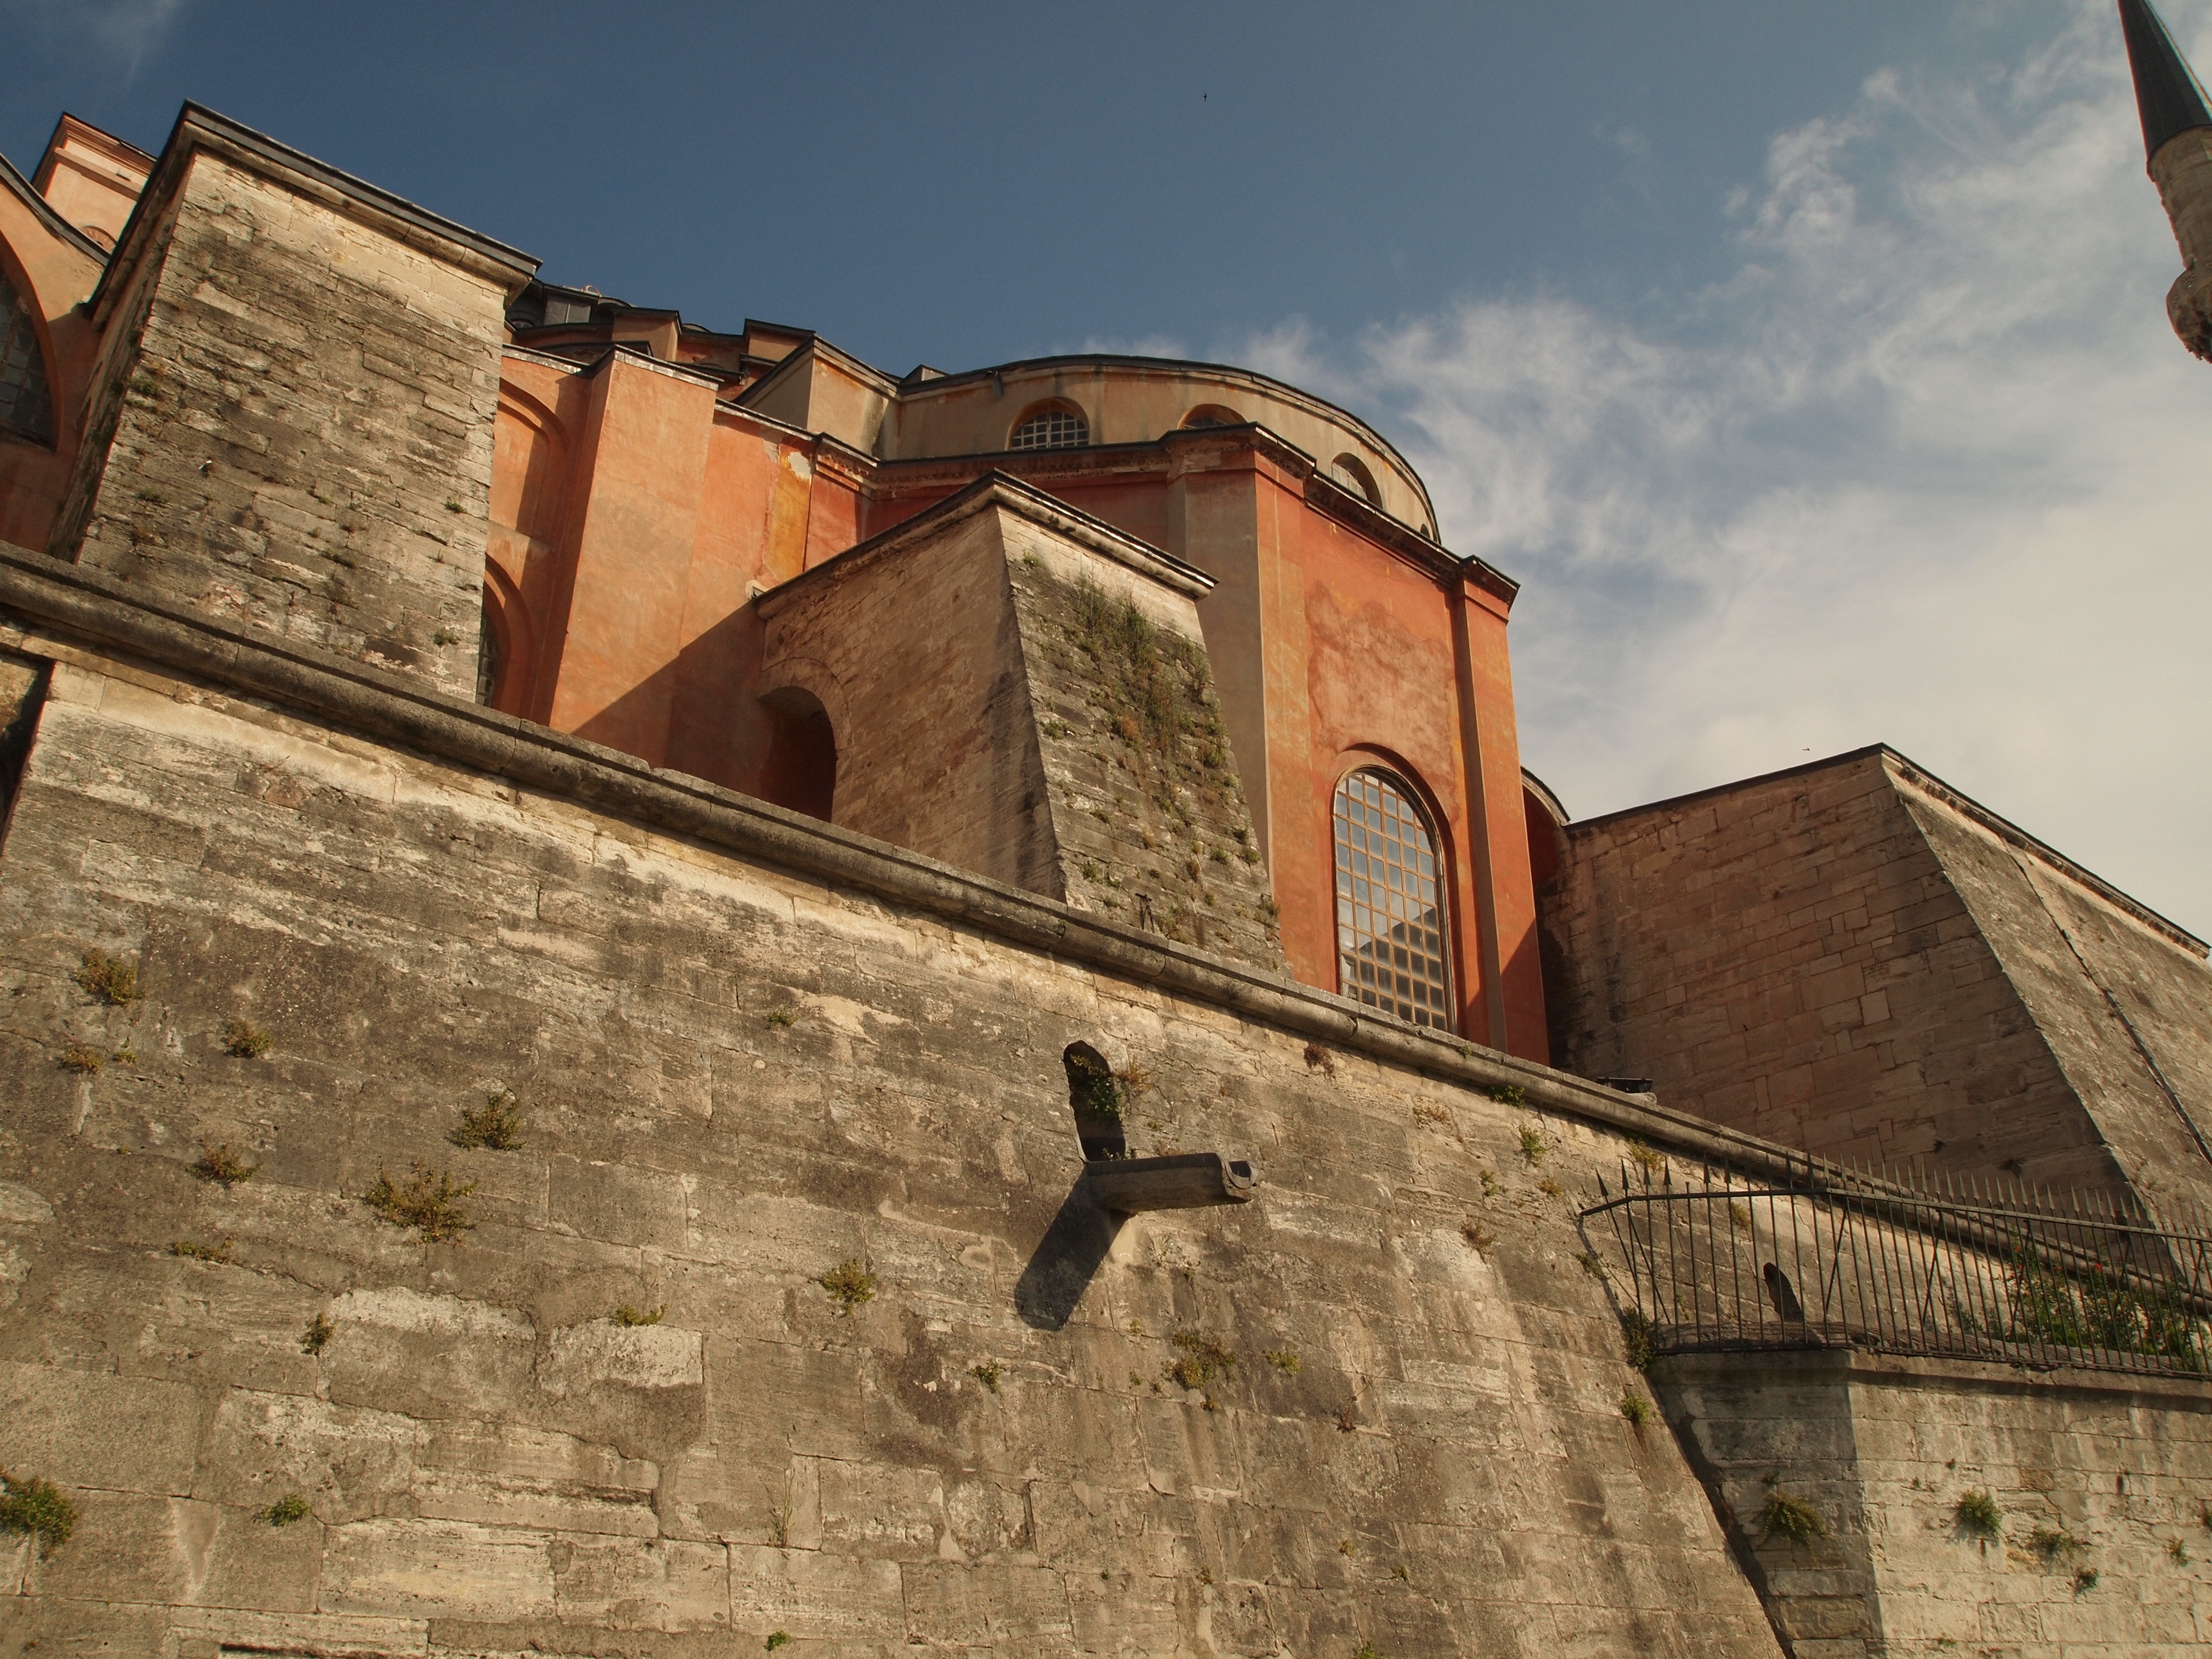
architecture, town, roof, city, wall, facade, church, middle ages, urban area, ancient history, human settlement